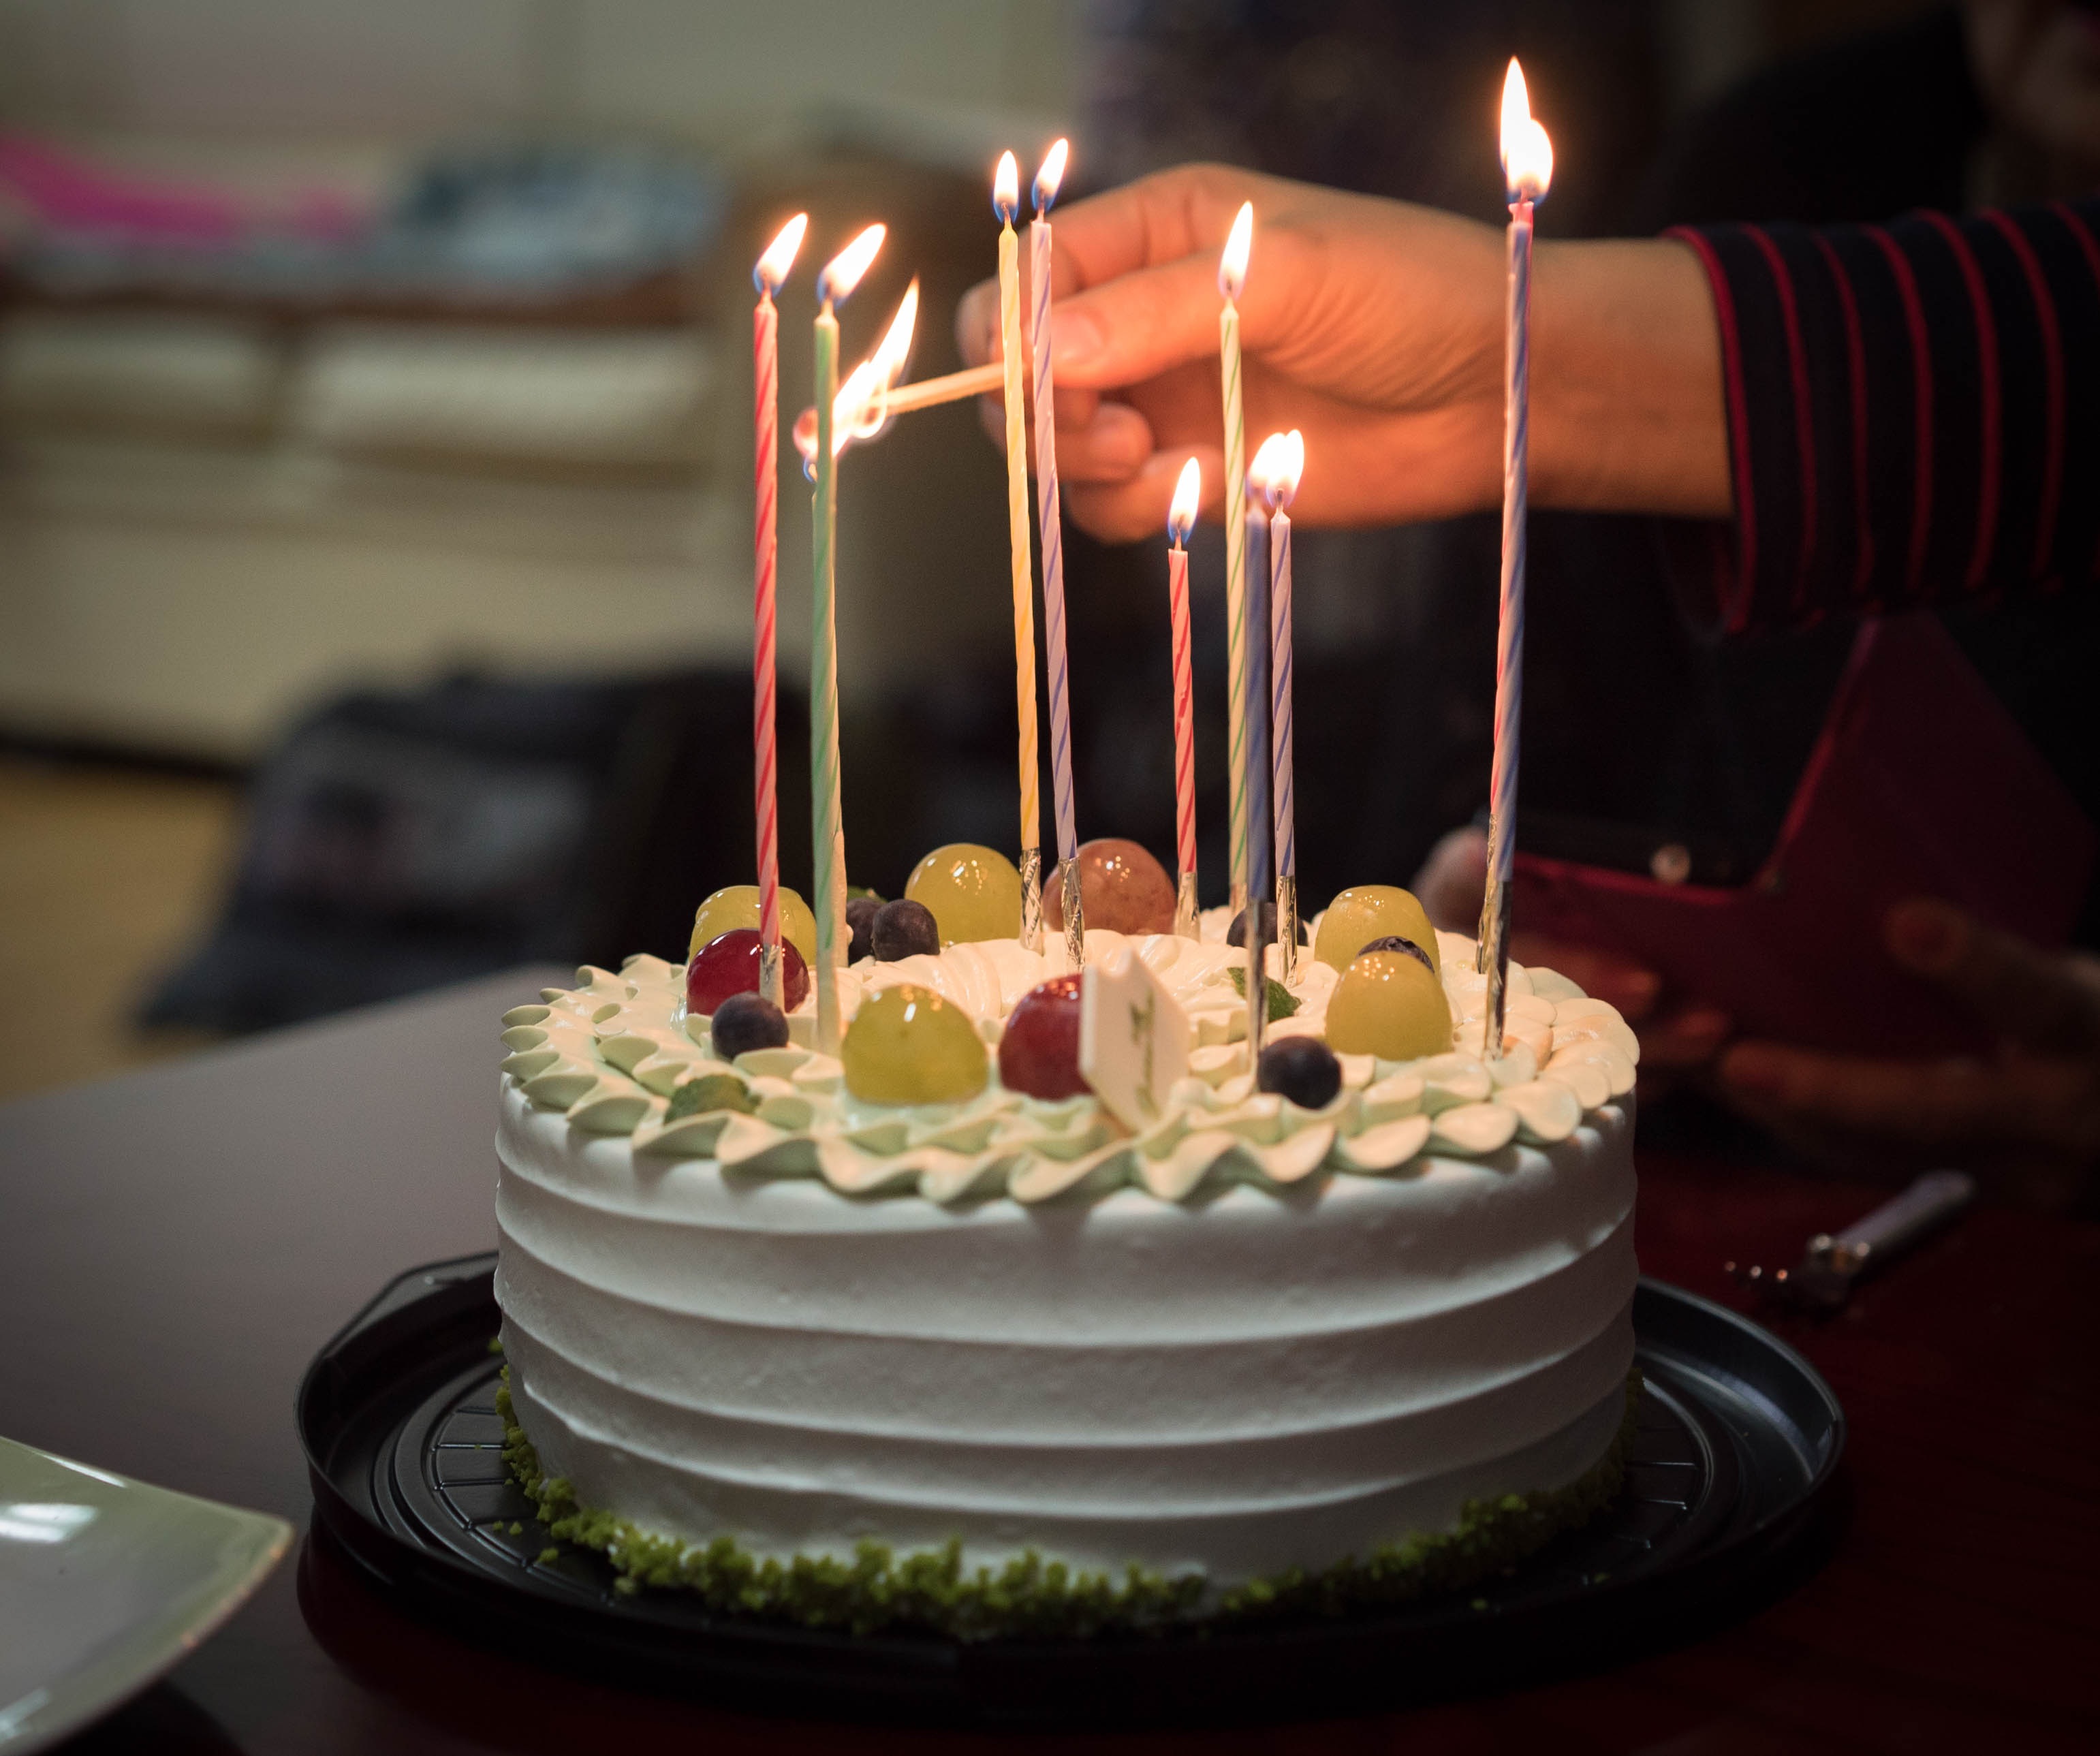
food, dessert, cake, birthday cake, icing, party, birthday, candlelight, second, wedding cake, torte, buttercream, cake decorating